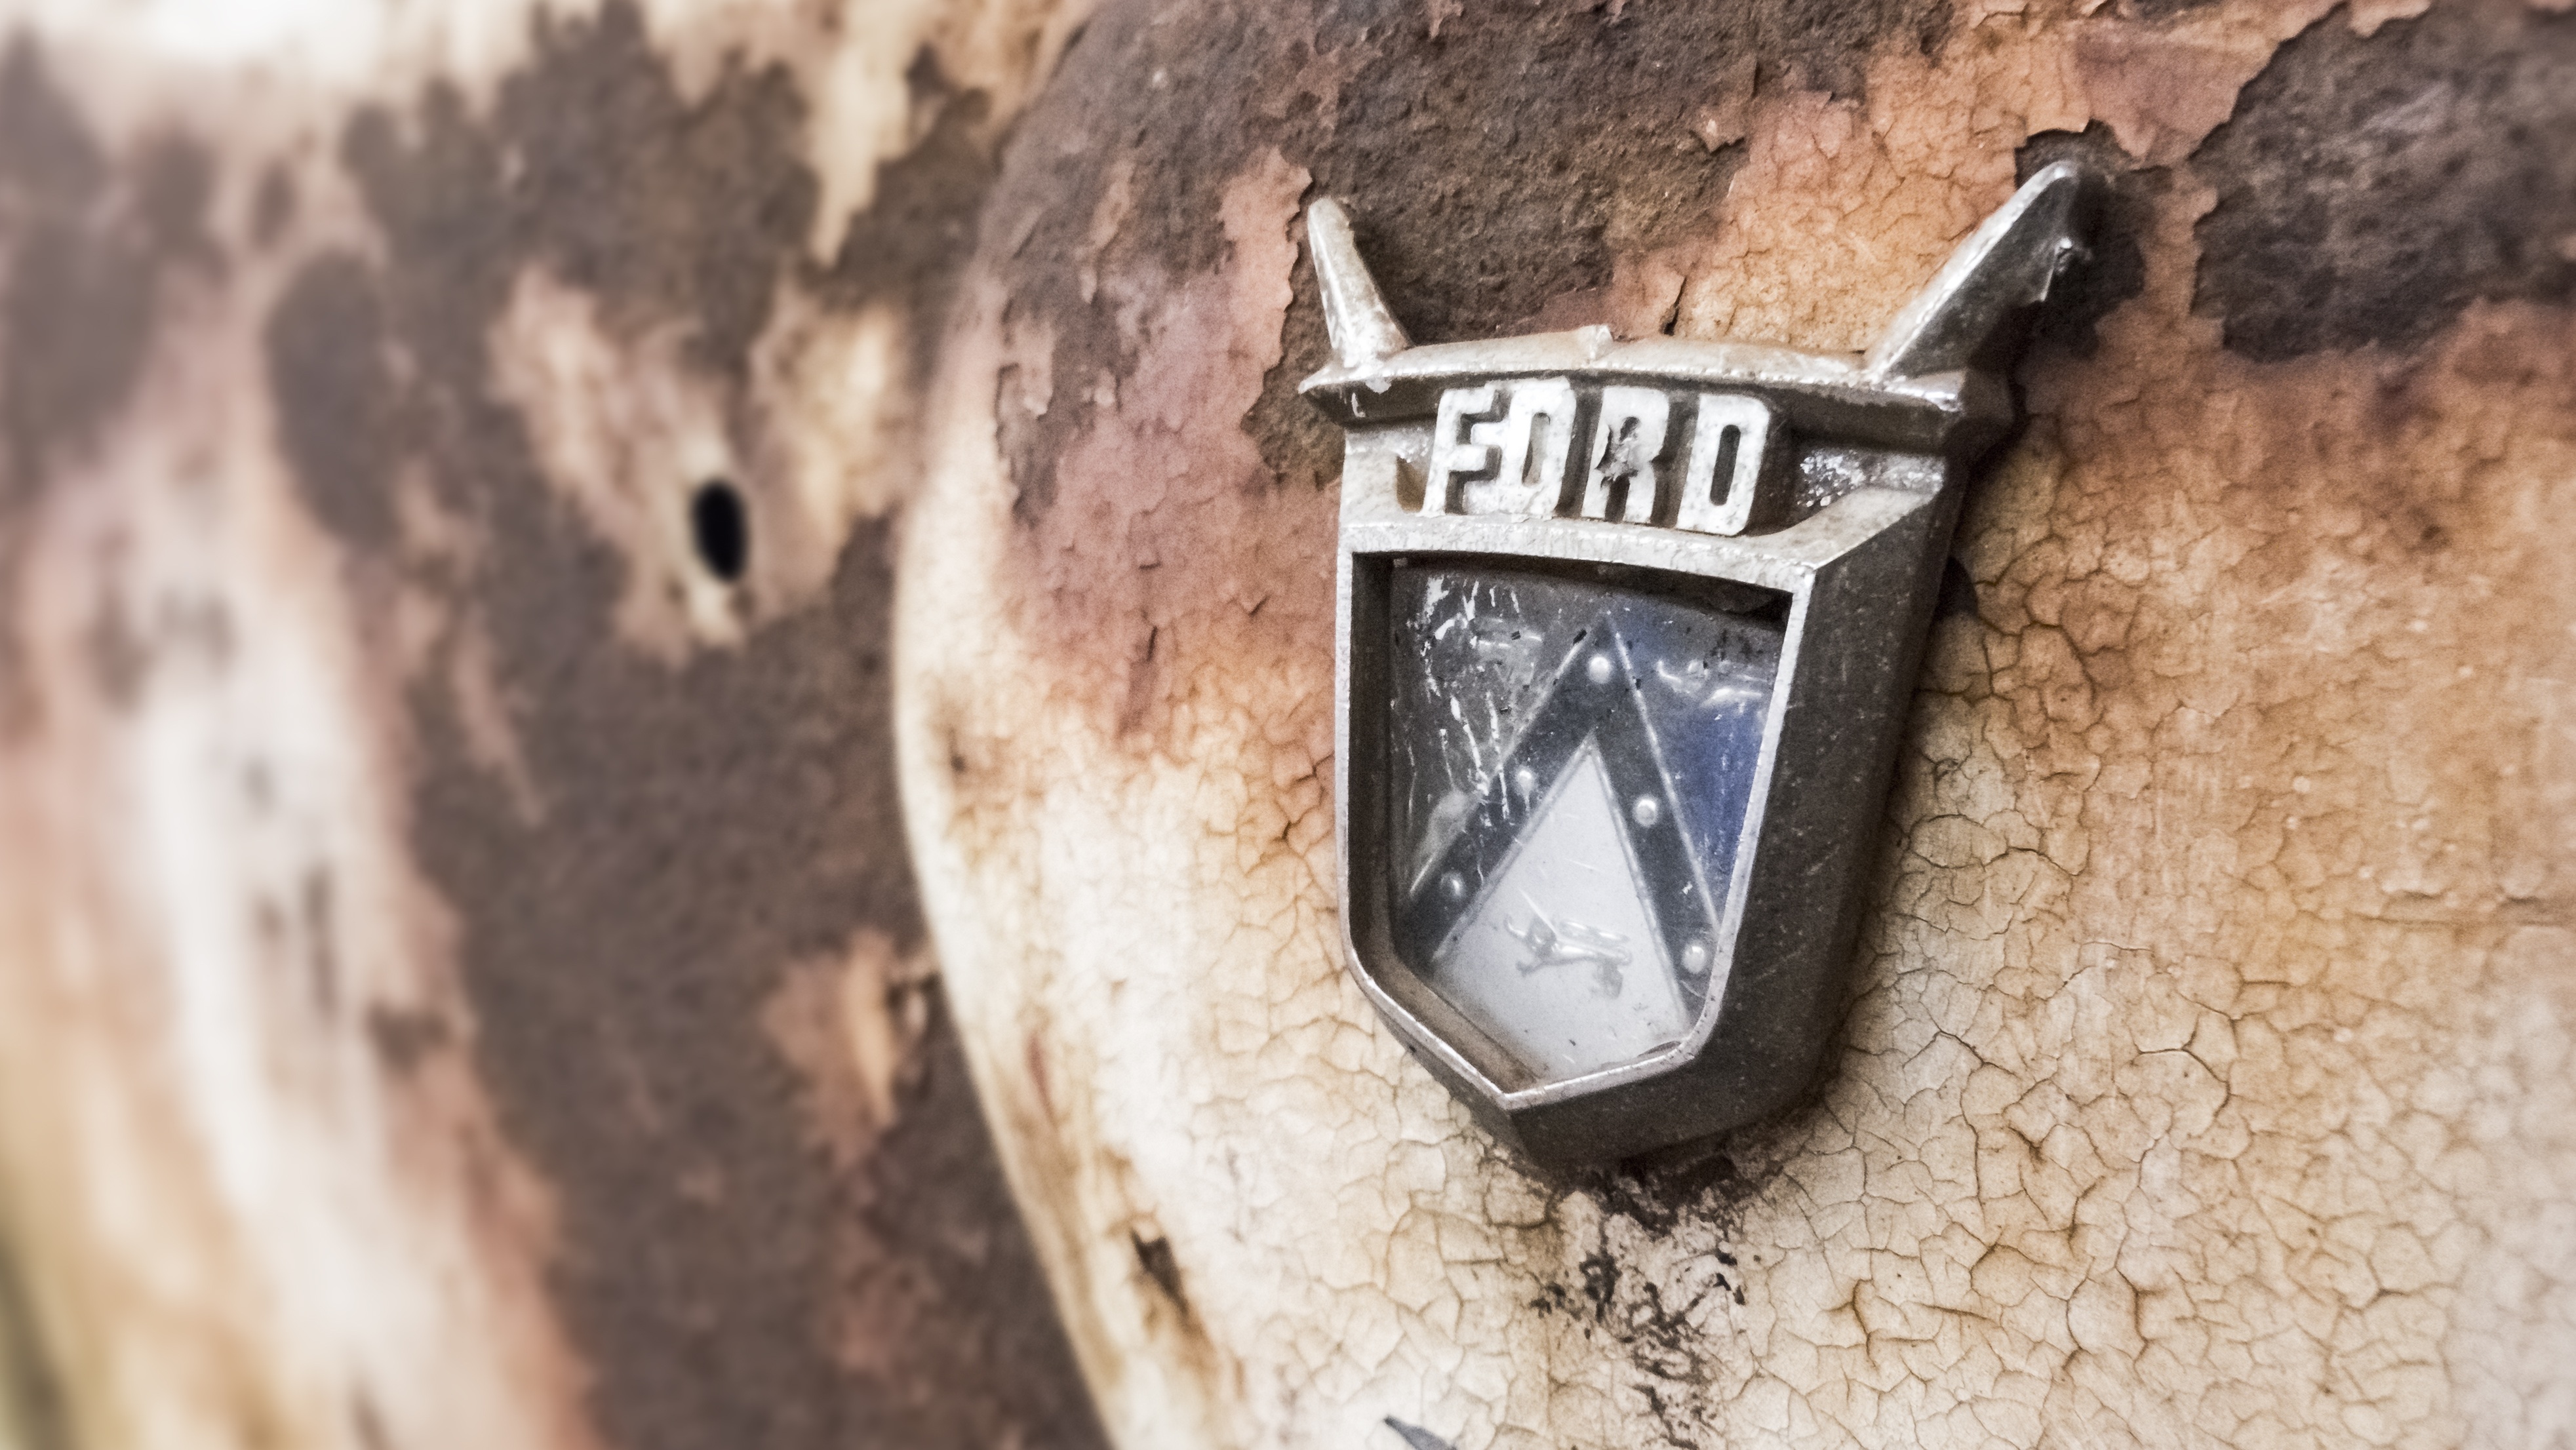
wood, car, number, old, rust, close up, ford, school, classic, fordomatic